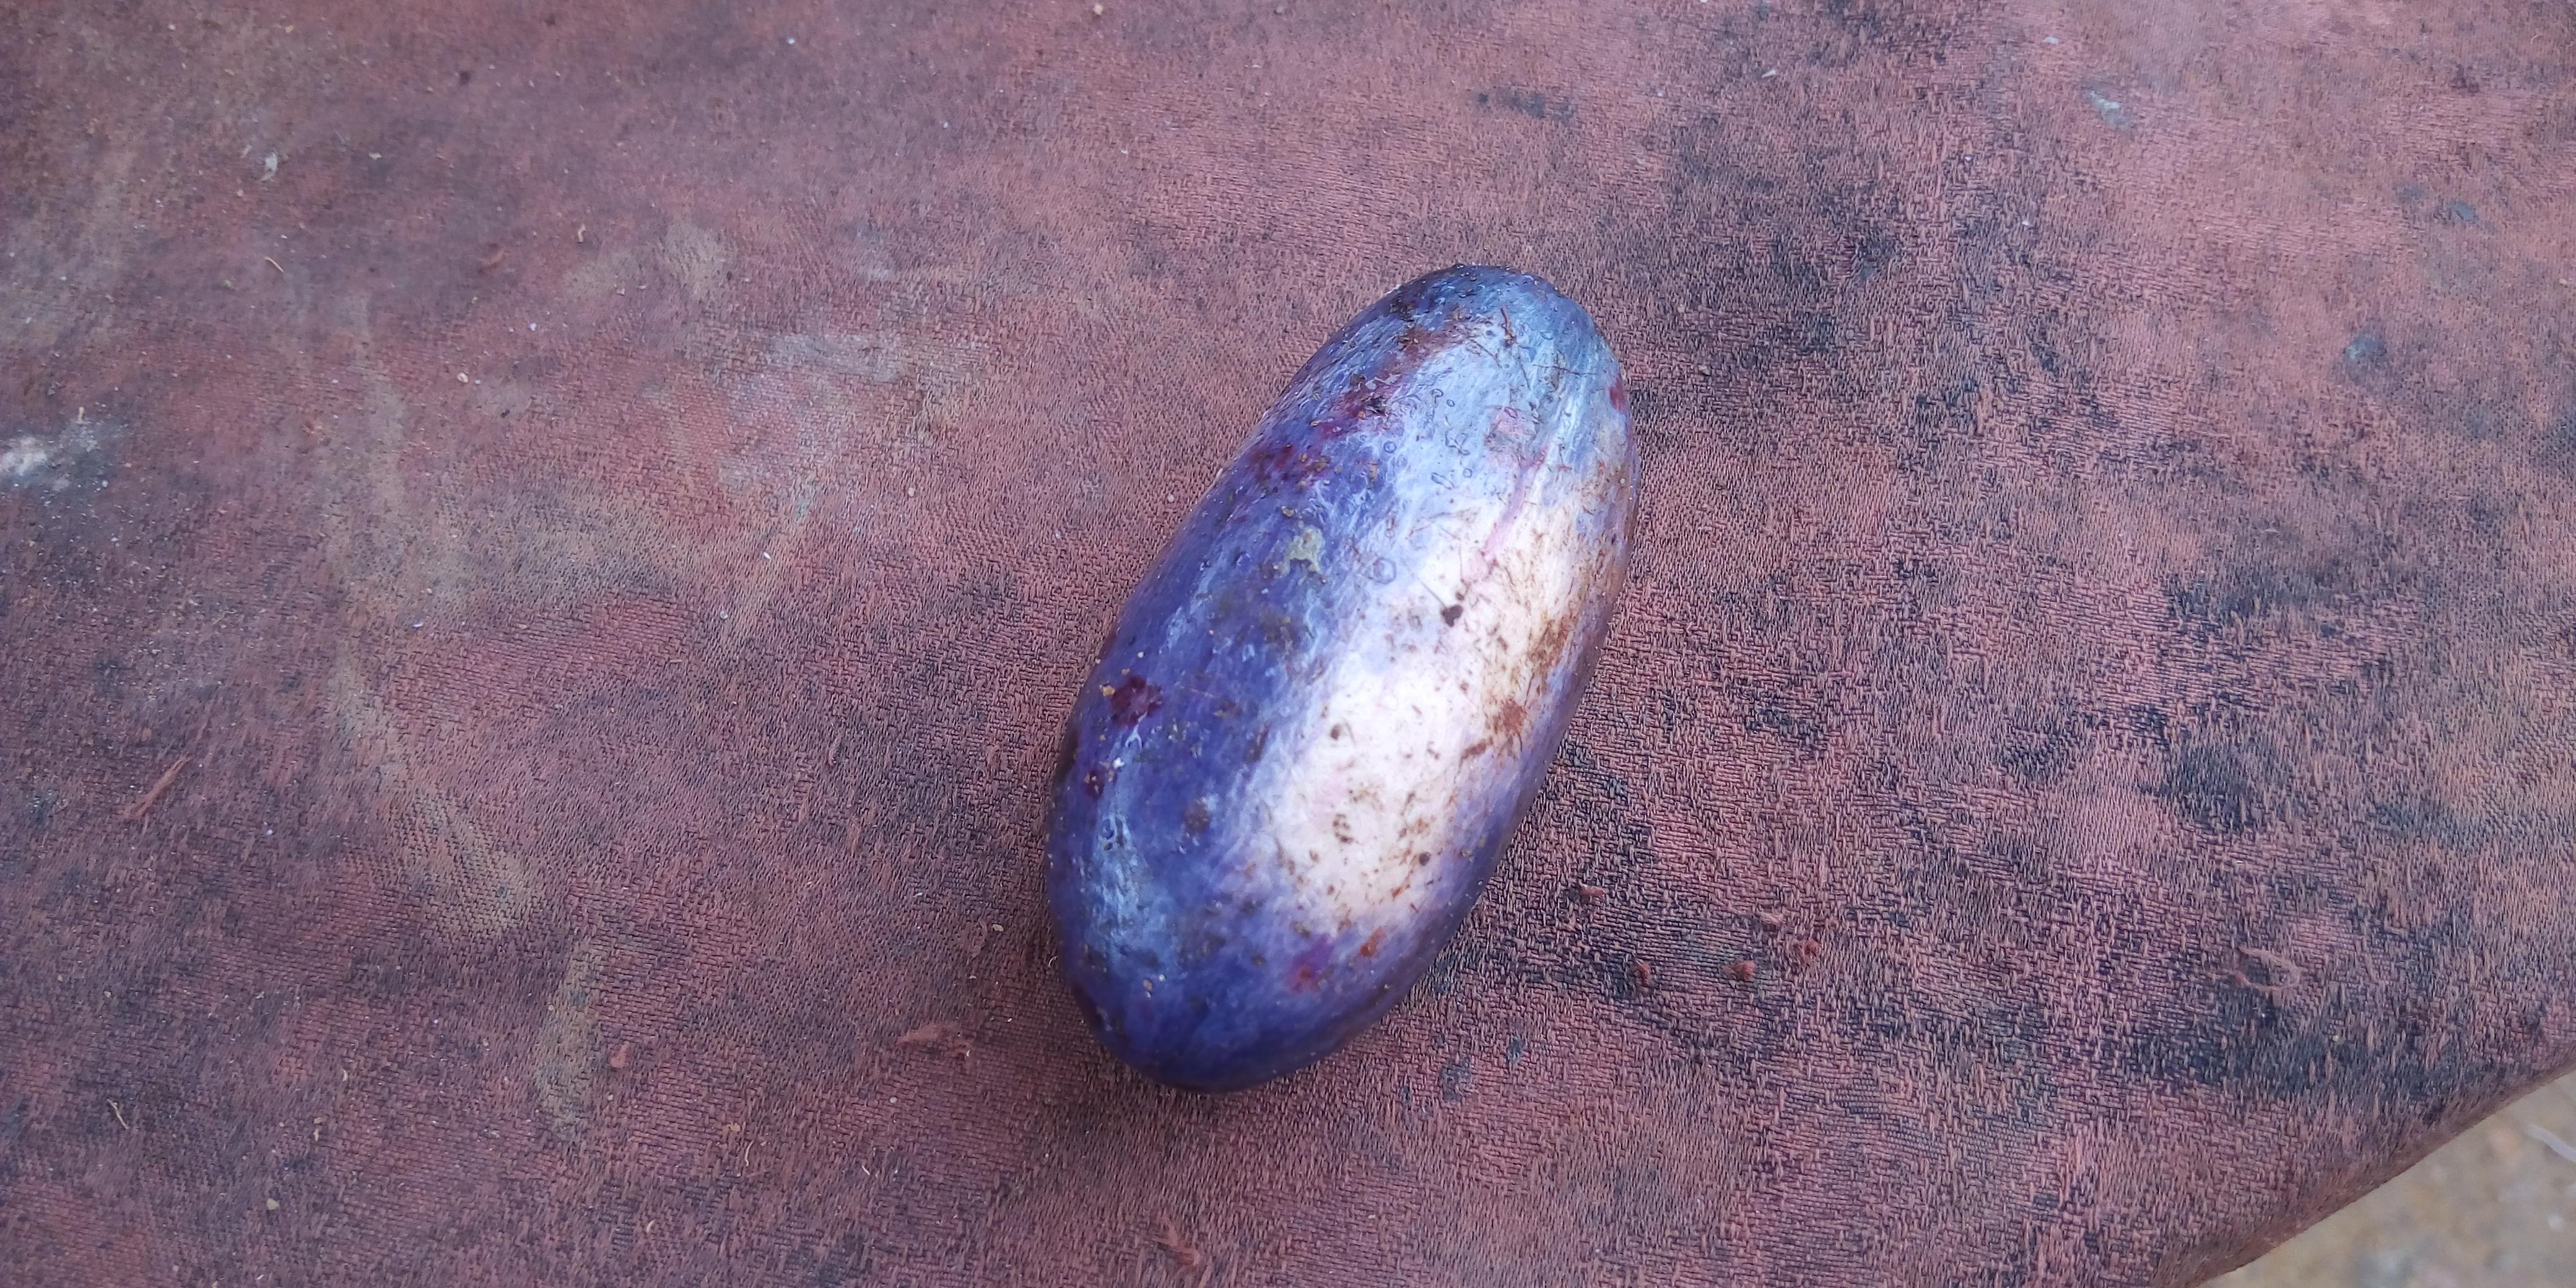
Plum grade: unripe